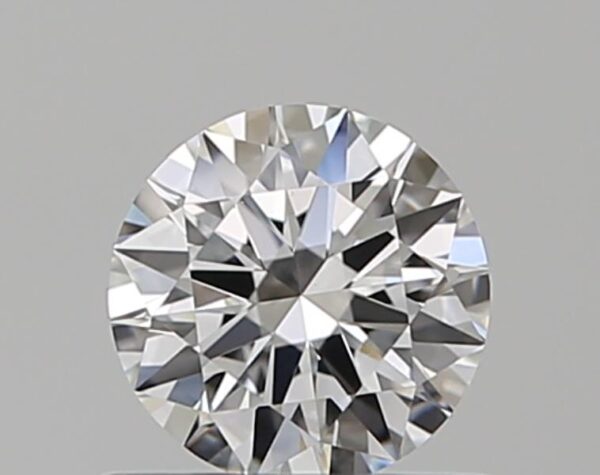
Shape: round
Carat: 0.5
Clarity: VS1
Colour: E
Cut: EX
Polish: EX
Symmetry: EX
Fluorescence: F
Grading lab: GIA
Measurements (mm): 5.11 x 5.14 x 3.1